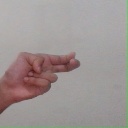
अक्षर: ह